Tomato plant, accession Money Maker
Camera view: horizontal (90 deg, fisheye); turntable rotation: 300 degrees
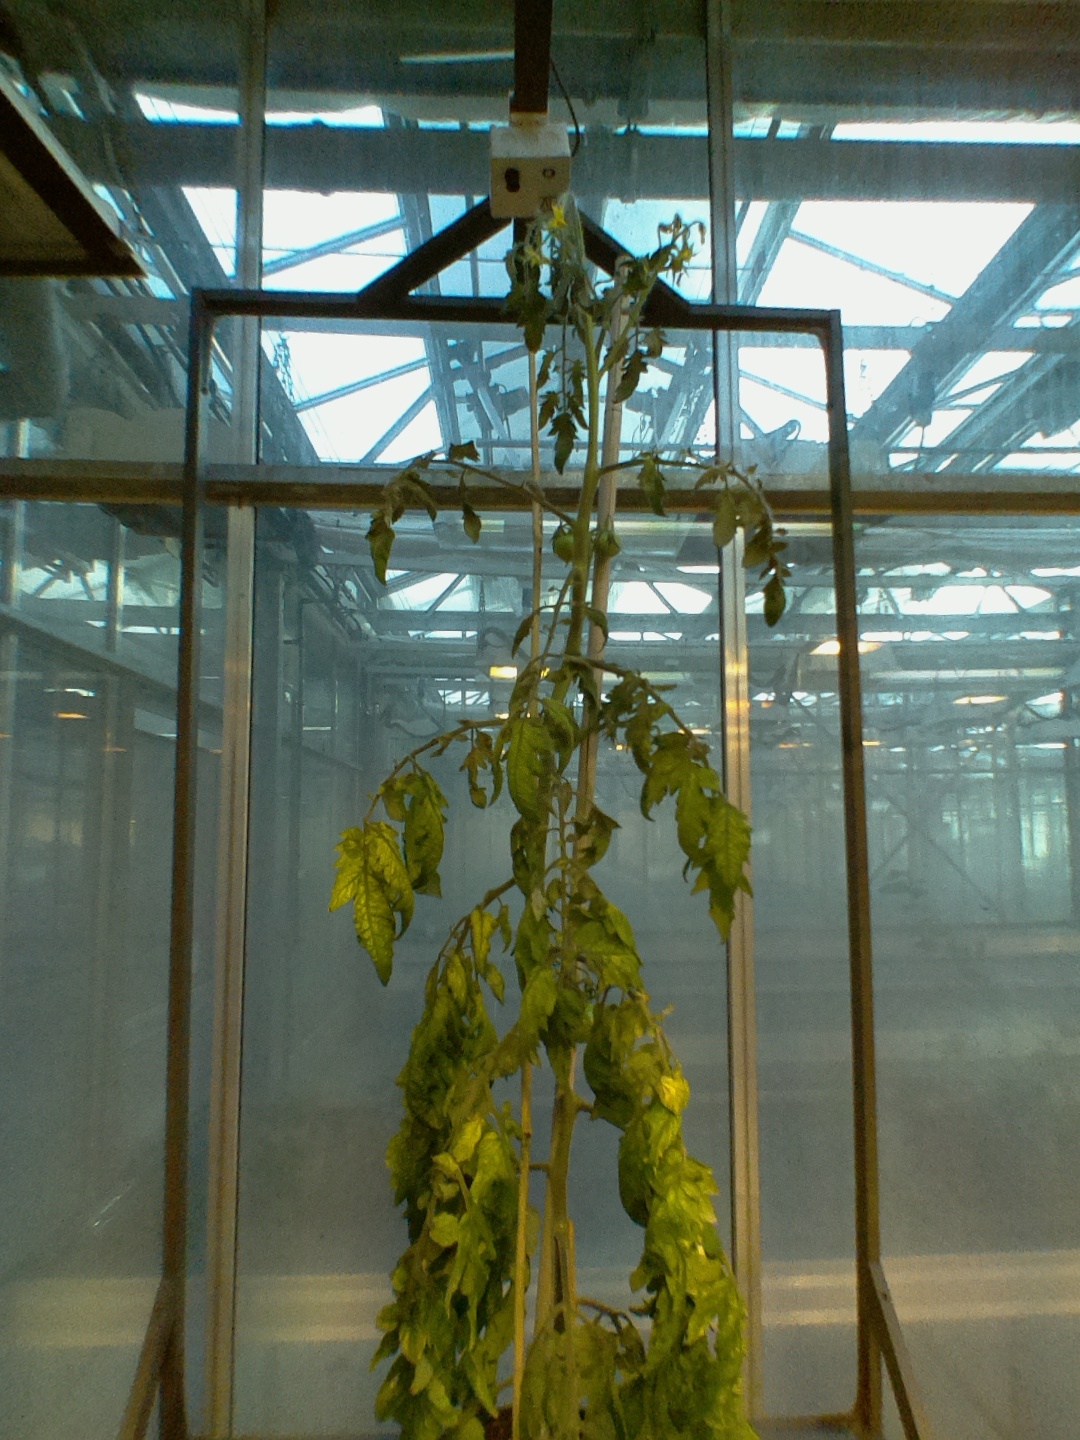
BBCH growth stage 75: 50%-60% of final fruit size